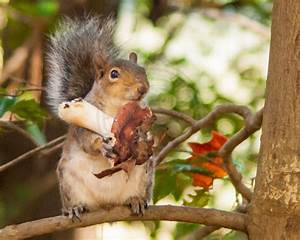
Label: squirrel